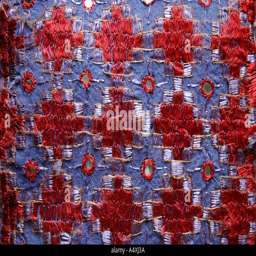
embroidered pattern on a cushion cover